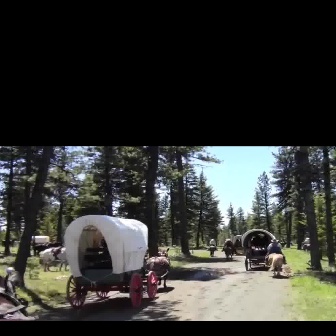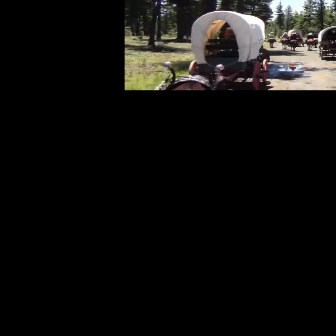
  Please identify the target specified by the bounding box [63,214,157,308] in the first image and locate it in the second image. Return the coordinates in [x_min,y_min,x_max,y_max] format.
Answer: [190,10,269,89]